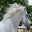
Label: horse